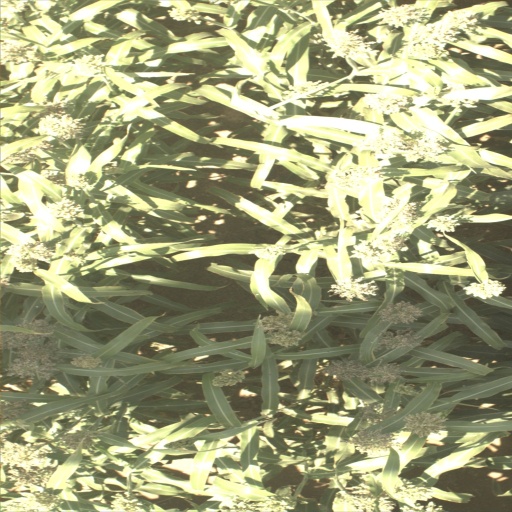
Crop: sorghum